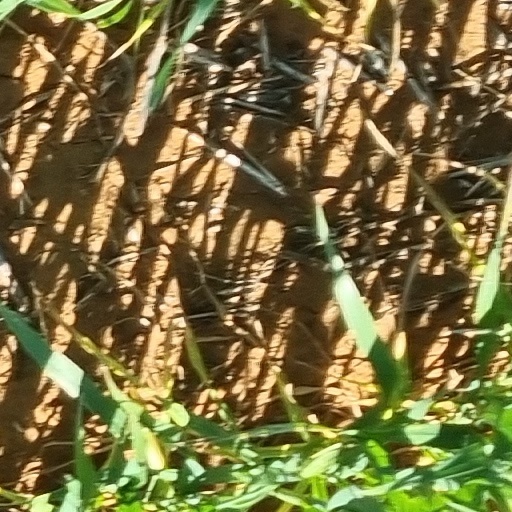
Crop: wheat